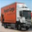
Label: truck